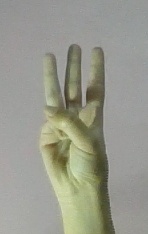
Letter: thaa